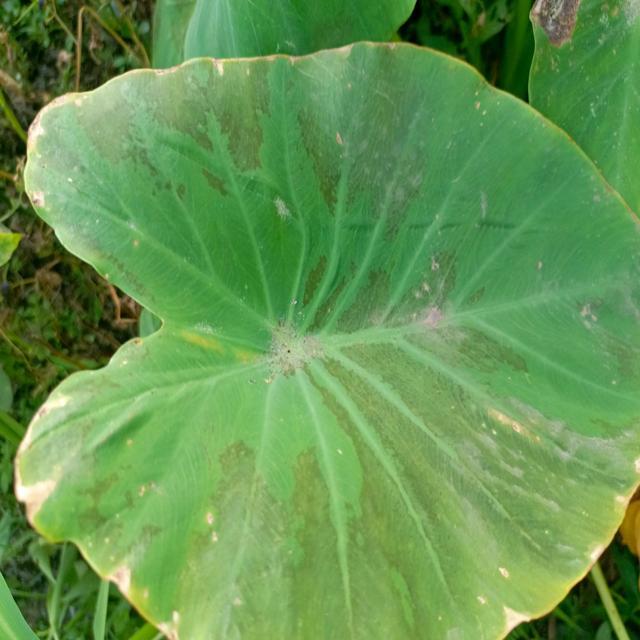
Label: Early_Blight